Divorce Lawyer in Love

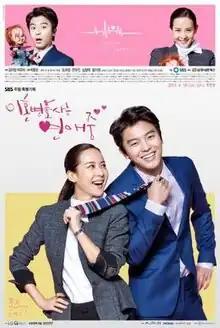
Promotional poster

Divorce Lawyer in Love is a 2015 South Korean television series starring Cho Yeo-jeong and Yeon Woo-jin. It aired on SBS from April 18 to June 14, 2015, on Saturdays and Sundays at 22:00 for 18 episodes.